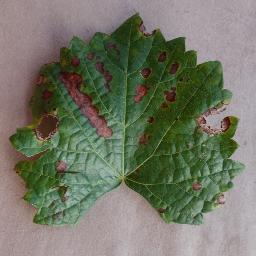
Label: Grape___Esca_(Black_Measles)